Khin Sok

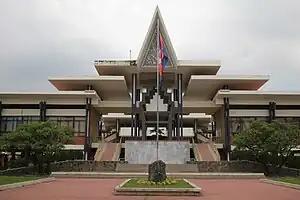
The Royal University of Phnom Penh (RUPP) is the national university of Cambodia.

After successfully acquiring certificates and titles in advanced literature and the arts, Khin Sok taught Khmer language between 1973 and 1993 at the Institut national des langues et civilisations orientales (INALCO) and published his early works (Mon-Khmer Studies, History Revisions) in Paris at the Bulletin de l’École française d'Extrême-Orient.